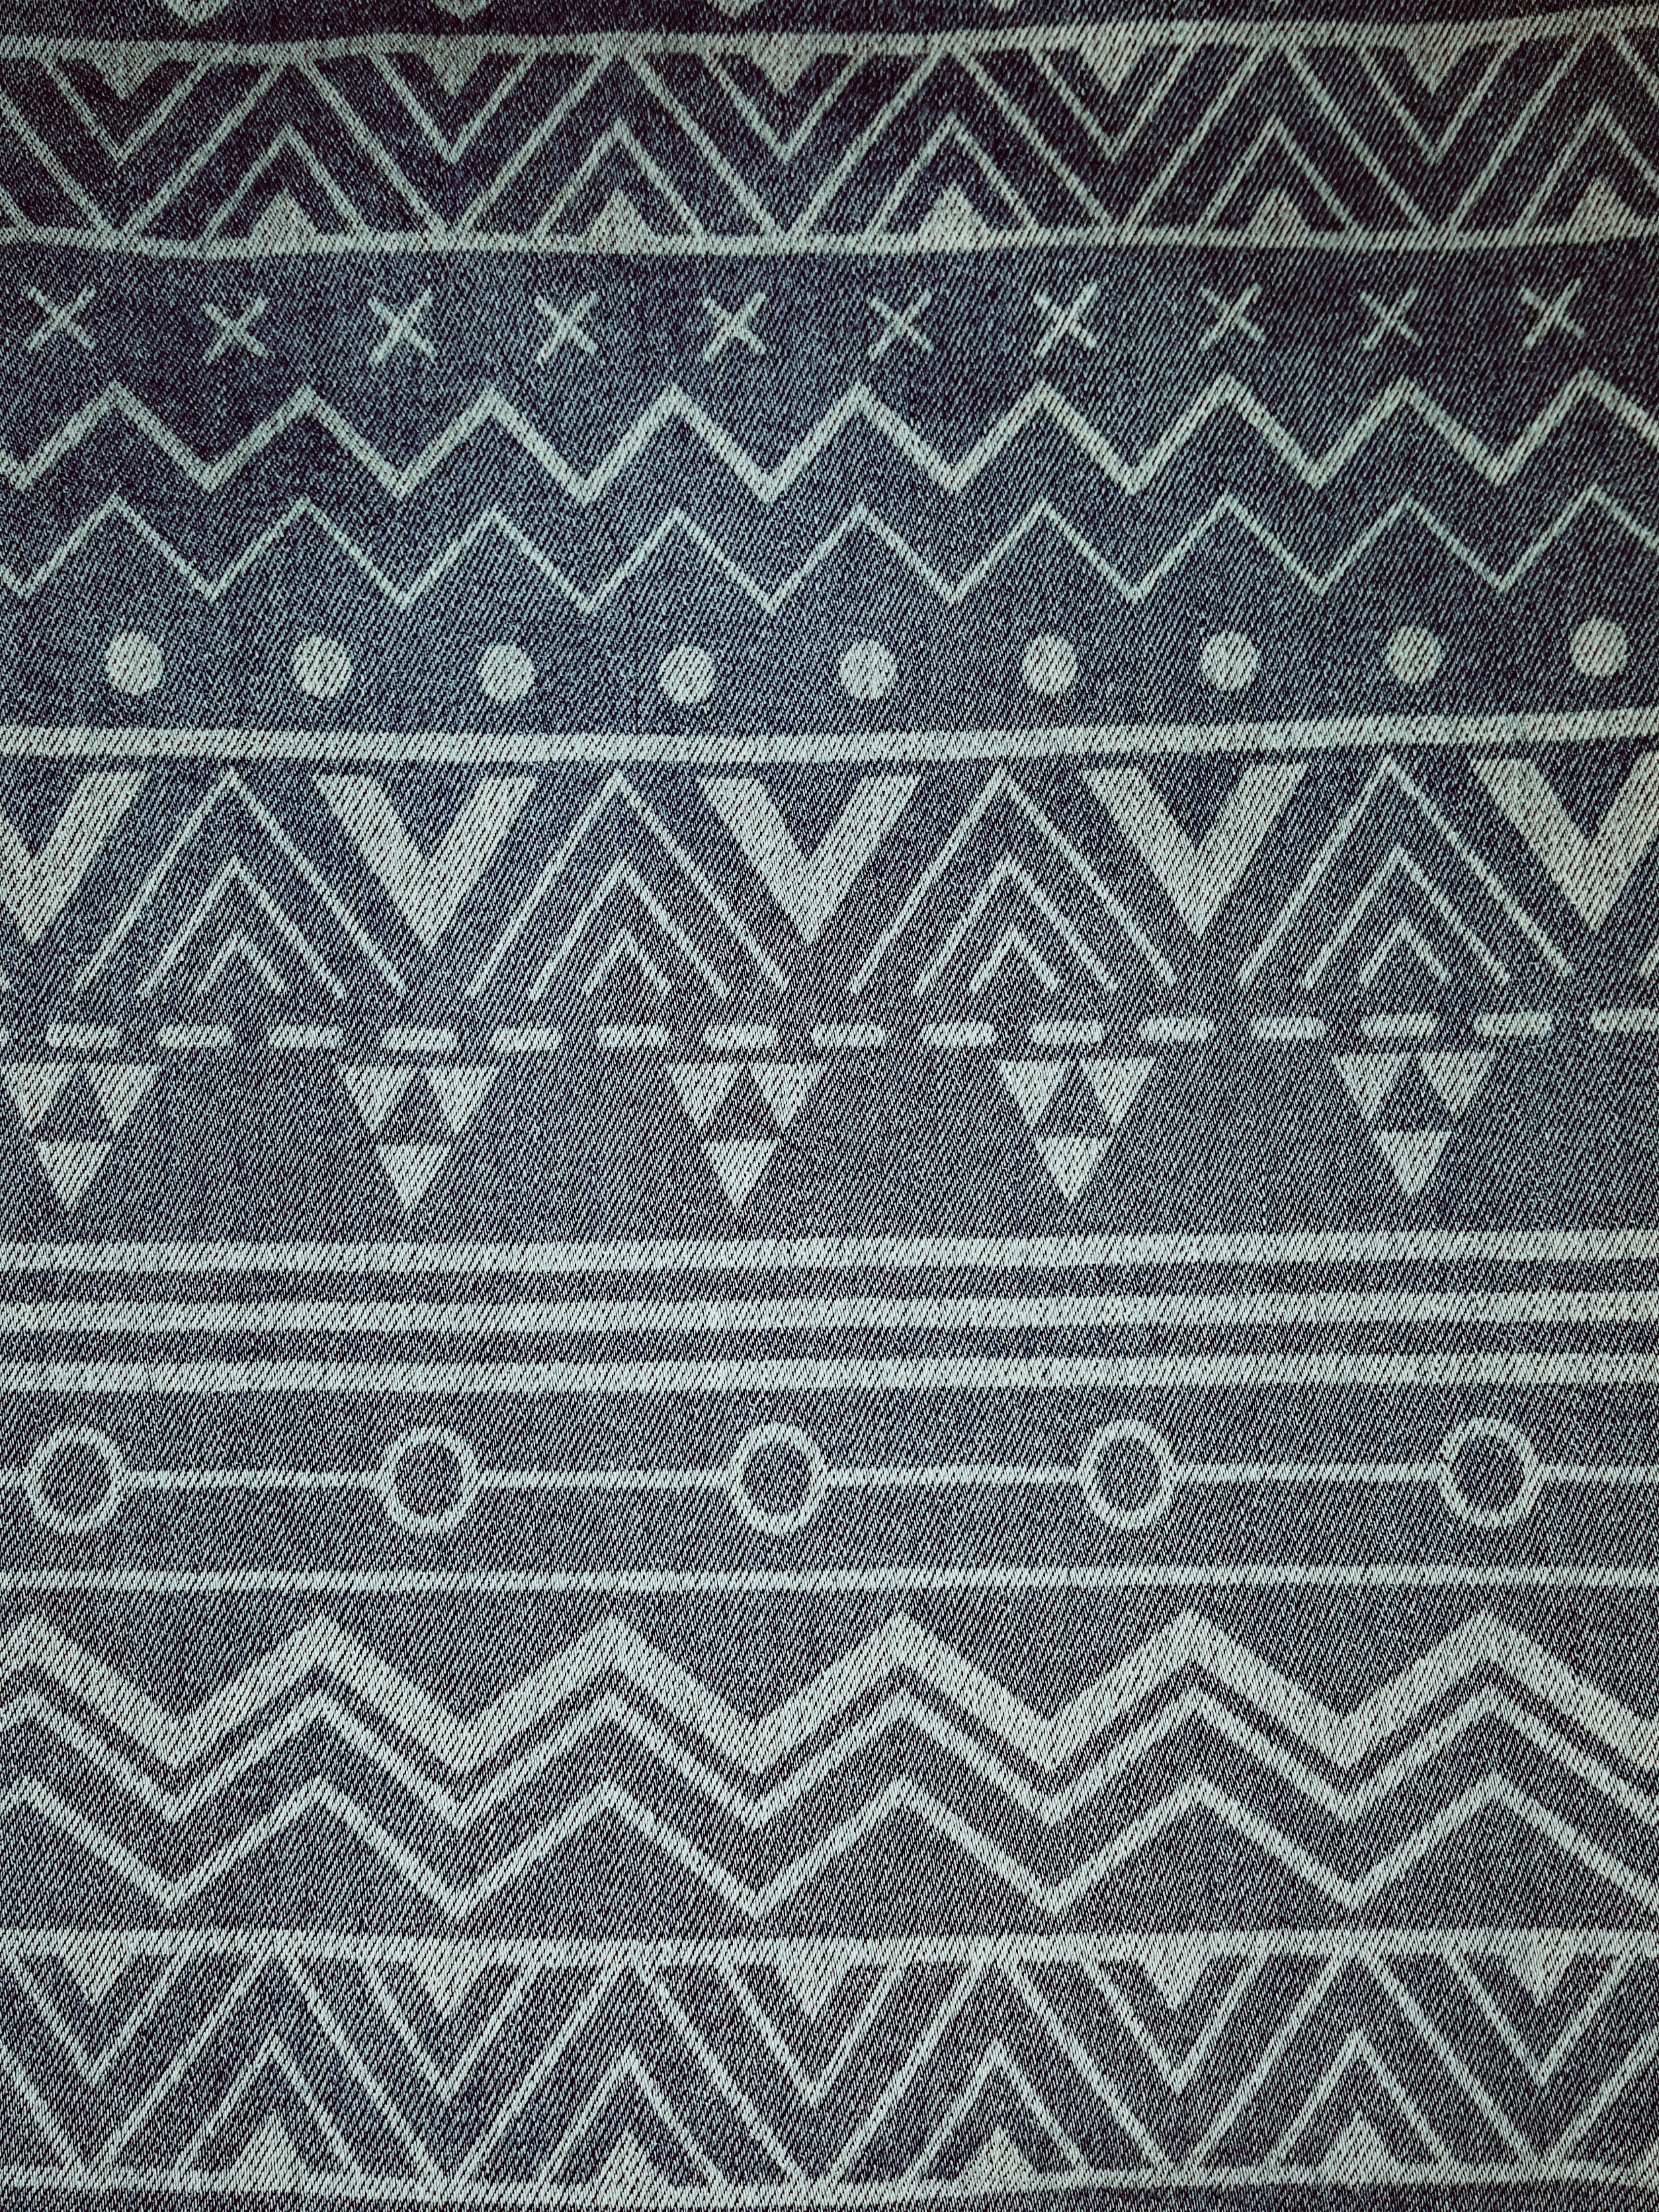
texture, pattern, lace, wool, material, denim, garment, tablecloth, fabric, textile, art, design, tribal, flooring